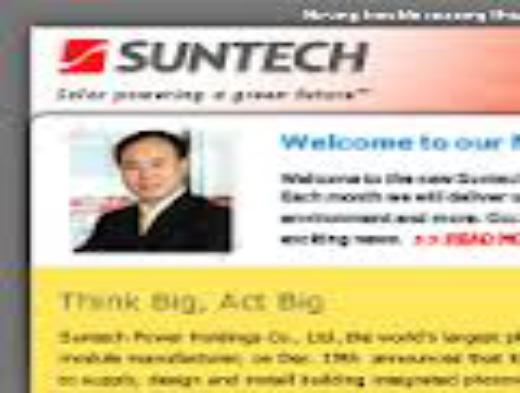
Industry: Necessities